Blue Night Network

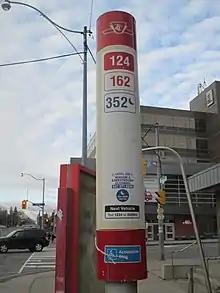
Bus stop served by 352 Lawrence West Night Bus

The times of Blue Night service vary according to individual scheduling situations on each route. Most regular service bus and streetcar routes cease operations at approximately 1:30 a.m. If there is a Blue Night route on the same street, its first trip will then follow at a suitable interval after the last regular run.